Josephine Victor

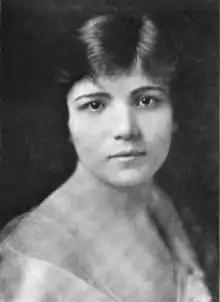
Josephine Victor, from a 1916 publication.

Josephine Victor (born Josephine Gunczler; June 28, 1885 – 1963) was a Hungarian-born American stage actress, director, and playwright.